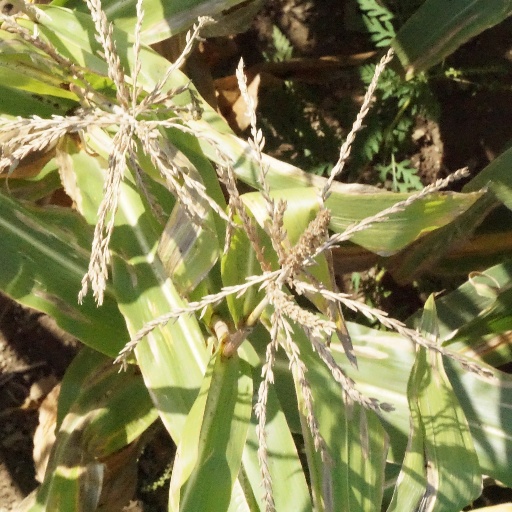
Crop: maize; corn